Japanese Grand Prix

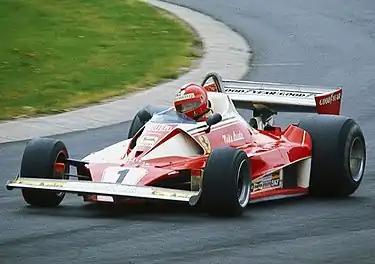
Niki Lauda's Ferrari 312T2 (1976)

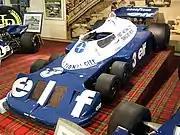
Ronnie Peterson's Tyrrell P34 (1977)

The first Formula 1 Japanese Grand Prix, in 1976, was held at the very fast 2.7-mile Fuji Speedway, minus the banking. The race was to become famous for the title decider between James Hunt and Niki Lauda as it was held during monsoon conditions. Lauda, who had survived a near-fatal crash at the German Grand Prix earlier in the season, withdrew from the race stating that his life was more important than the championship, as did Brazilians Emerson Fittipaldi and Carlos Pace. The torrential rain eventually stopped, and after a slow pit stop that put him down to 5th, Hunt drove hard and climbed up to 3rd, taking the 4 points he needed to win the title by the slender margin of one point over Lauda. American Mario Andretti won the race for his 2nd career win and first for Lotus, ahead of Frenchman Patrick Depailler in the Tyrrell P34. Hunt returned the next year to win the second Japanese Grand Prix, but a collision between Gilles Villeneuve and Ronnie Peterson during the race saw Villeneuve's Ferrari somersault into a restricted area, killing two spectators. Although originally scheduled for an April slot in the 1978 season (which was cancelled), the race did not reappear on the Formula One calendar for another decade, and the race did not return to Fuji for an even greater time.